Chantry Chapel of St Mary the Virgin, Wakefield

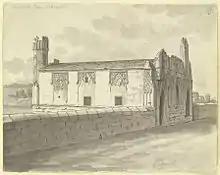
View of the Chantry Chapel, 1773, by Samuel Hieronymus Grimm

Wakefield had four chantry chapels, three of which dated from the 13th century. They were built outside the medieval town on the roads leading to Leeds, Dewsbury, York and Doncaster. The Chantry of St John the Baptist was on Northgate, the road to Leeds, where Wakefield Grammar School stands today. The Chapel of St Mary Magdalene was on Westgate where it crossed the Ings Beck on the road to Dewsbury. St Swithun's Chantry Chapel, on the York road, was near Clarke Hall. In the 14th century the Chantry Chapel of St Mary the Virgin was built on the medieval bridge across the River Calder on the road to Doncaster and the south.